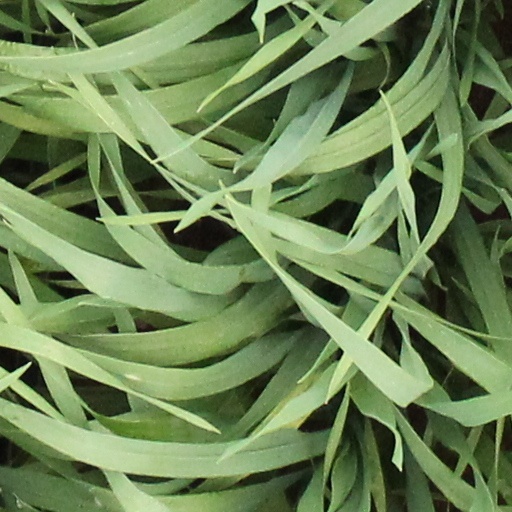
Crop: wheat